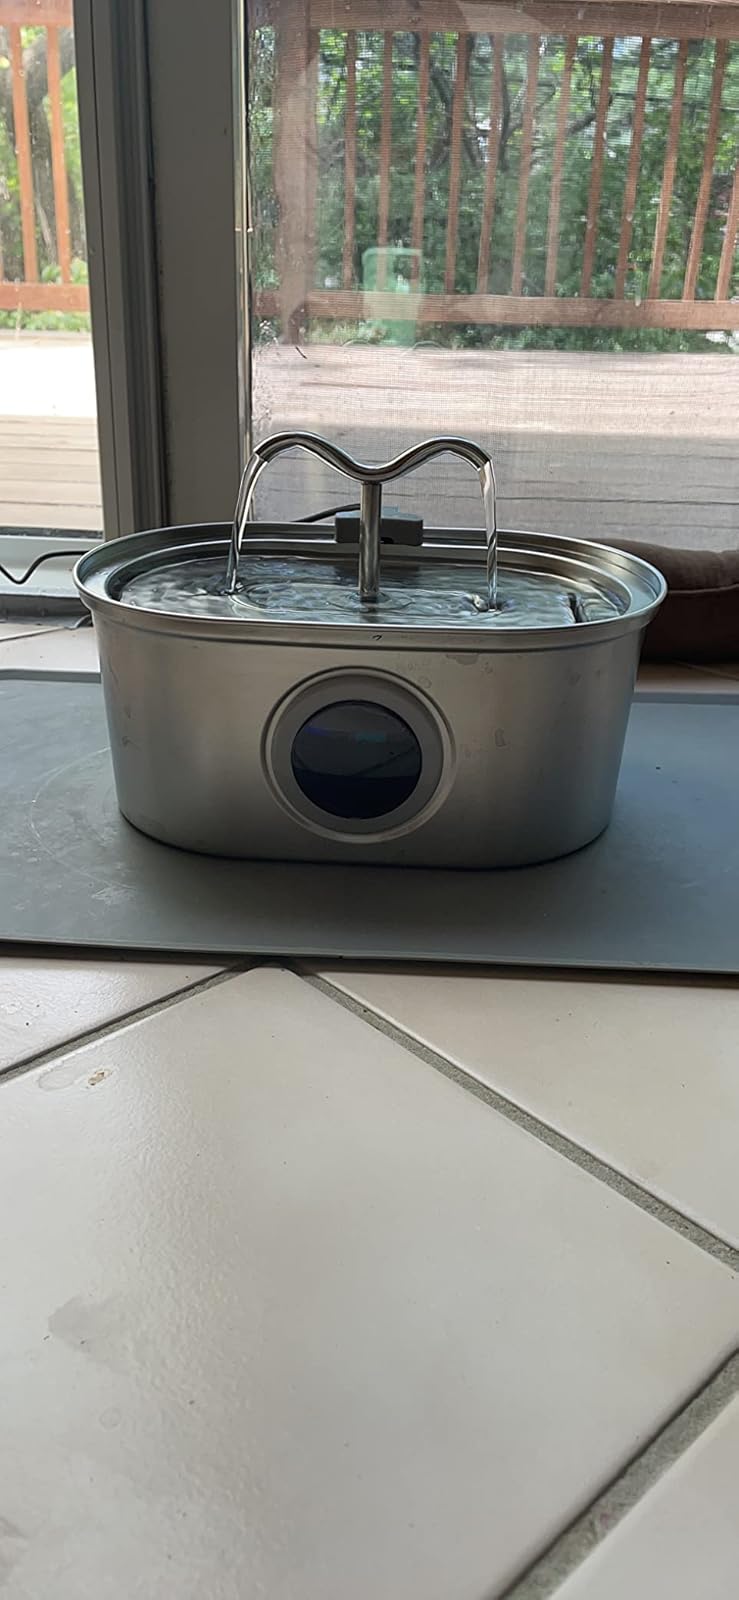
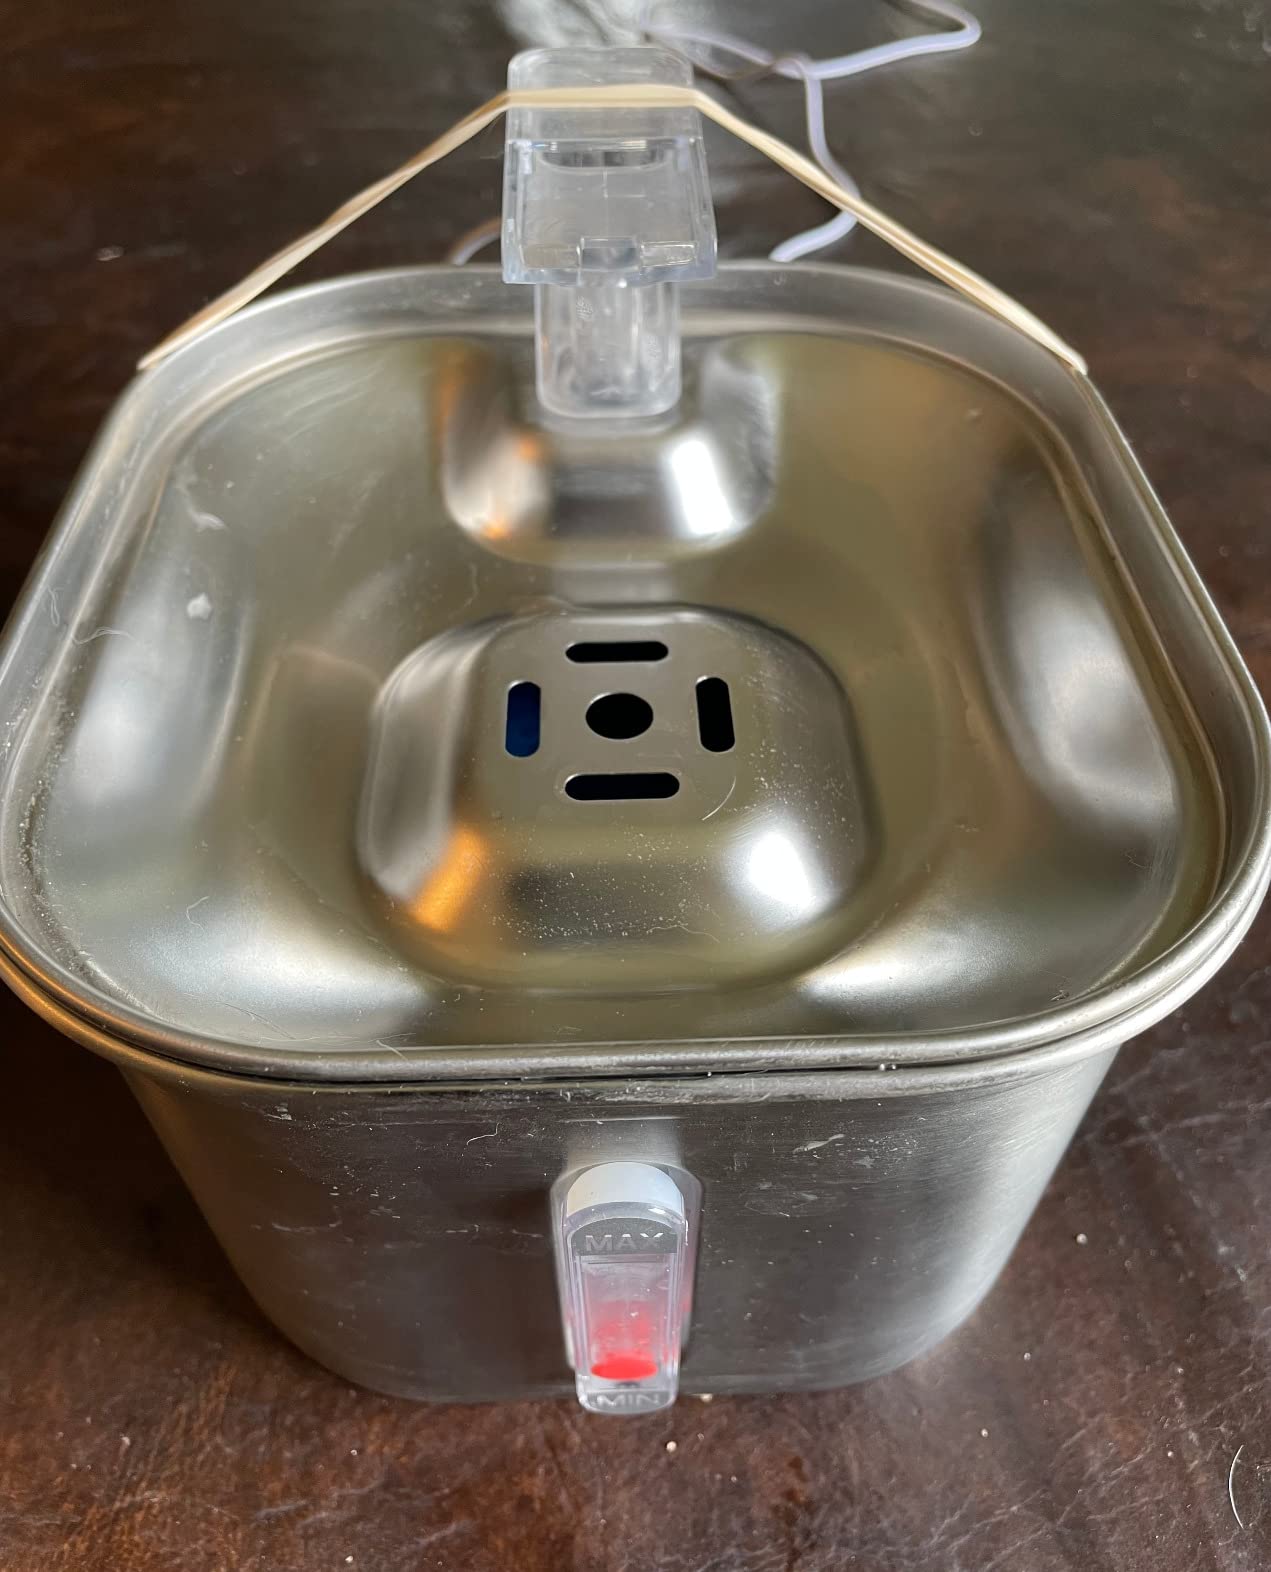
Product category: items_bowl
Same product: no